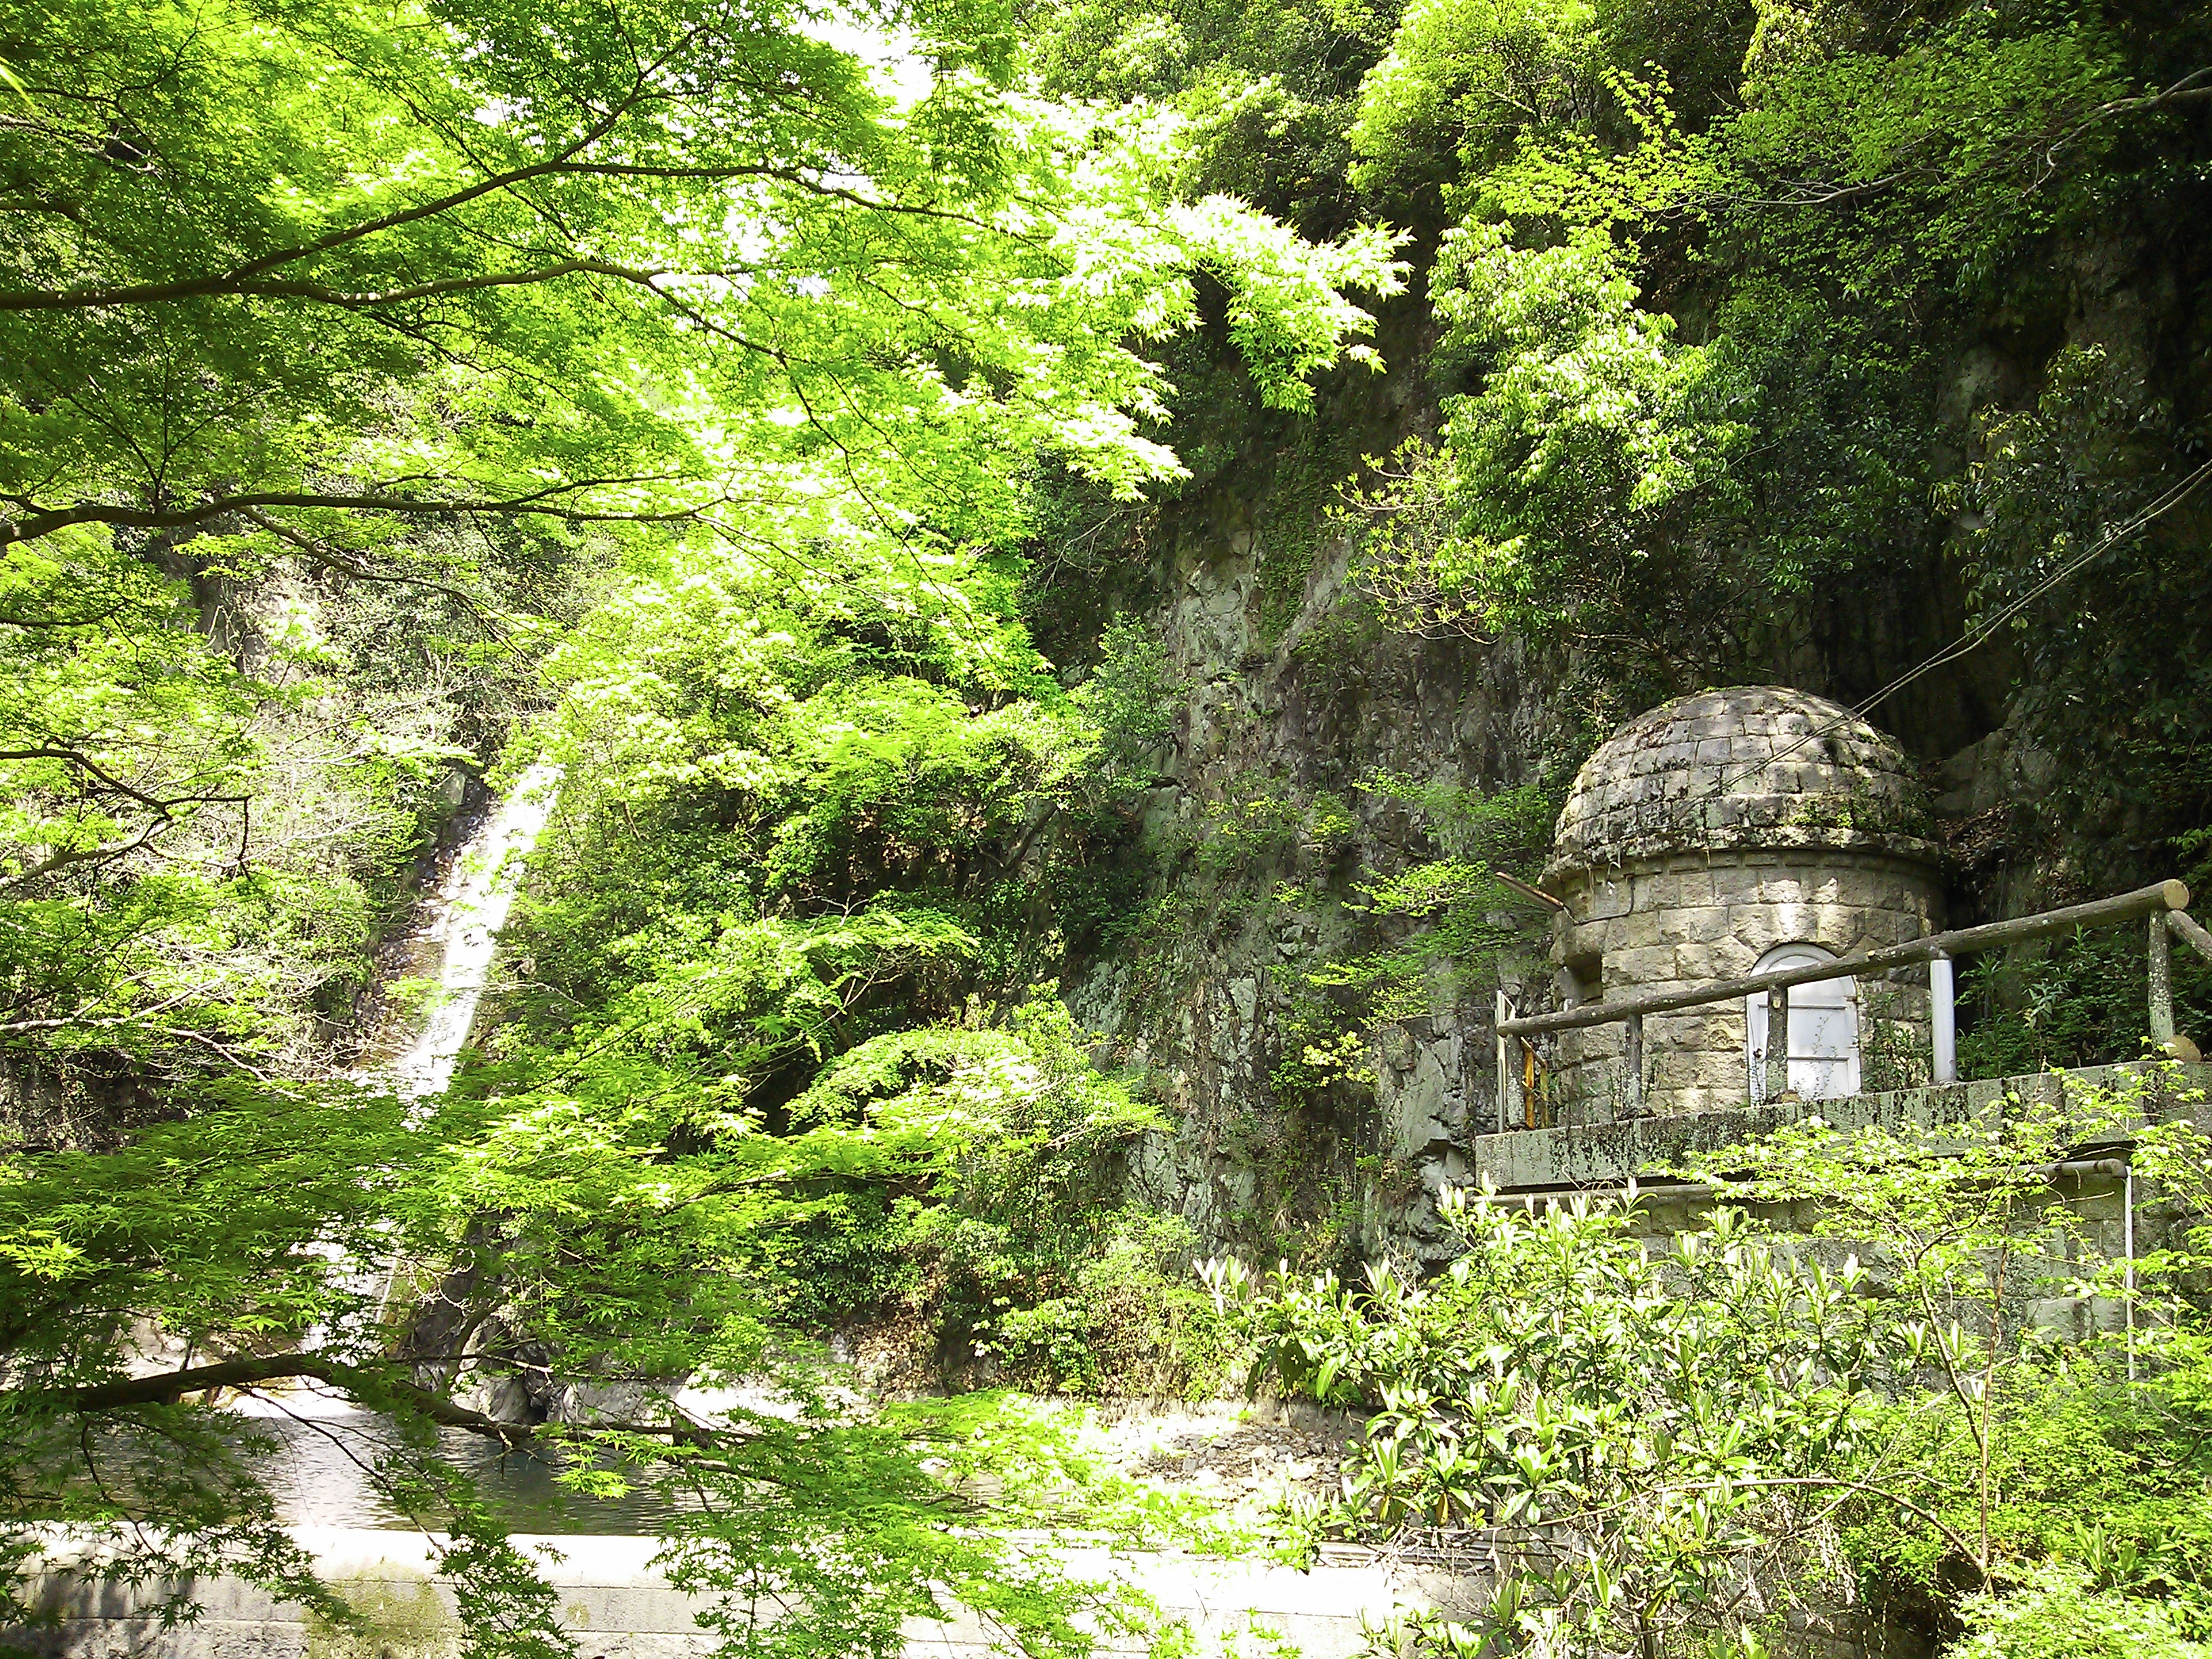
waterfall, plant, plant community, natural landscape, terrestrial plant, wood, watercourse, tree, landscape, groundcover, grass, shrub, trunk, forest, woodland, temperate broadleaf and mixed forest, jungle, garden, old growth forest, tropical and subtropical coniferous forests, deciduous, cottage, stone wall, Northern hardwood forest, rock, valdivian temperate rain forest, grove, rainforest, landscaping, path, moss, arch, plantation, riparian zone, walkway, riparian forest, stream, vascular plant, temperate coniferous forest, historic site, non vascular land plant, plant stem